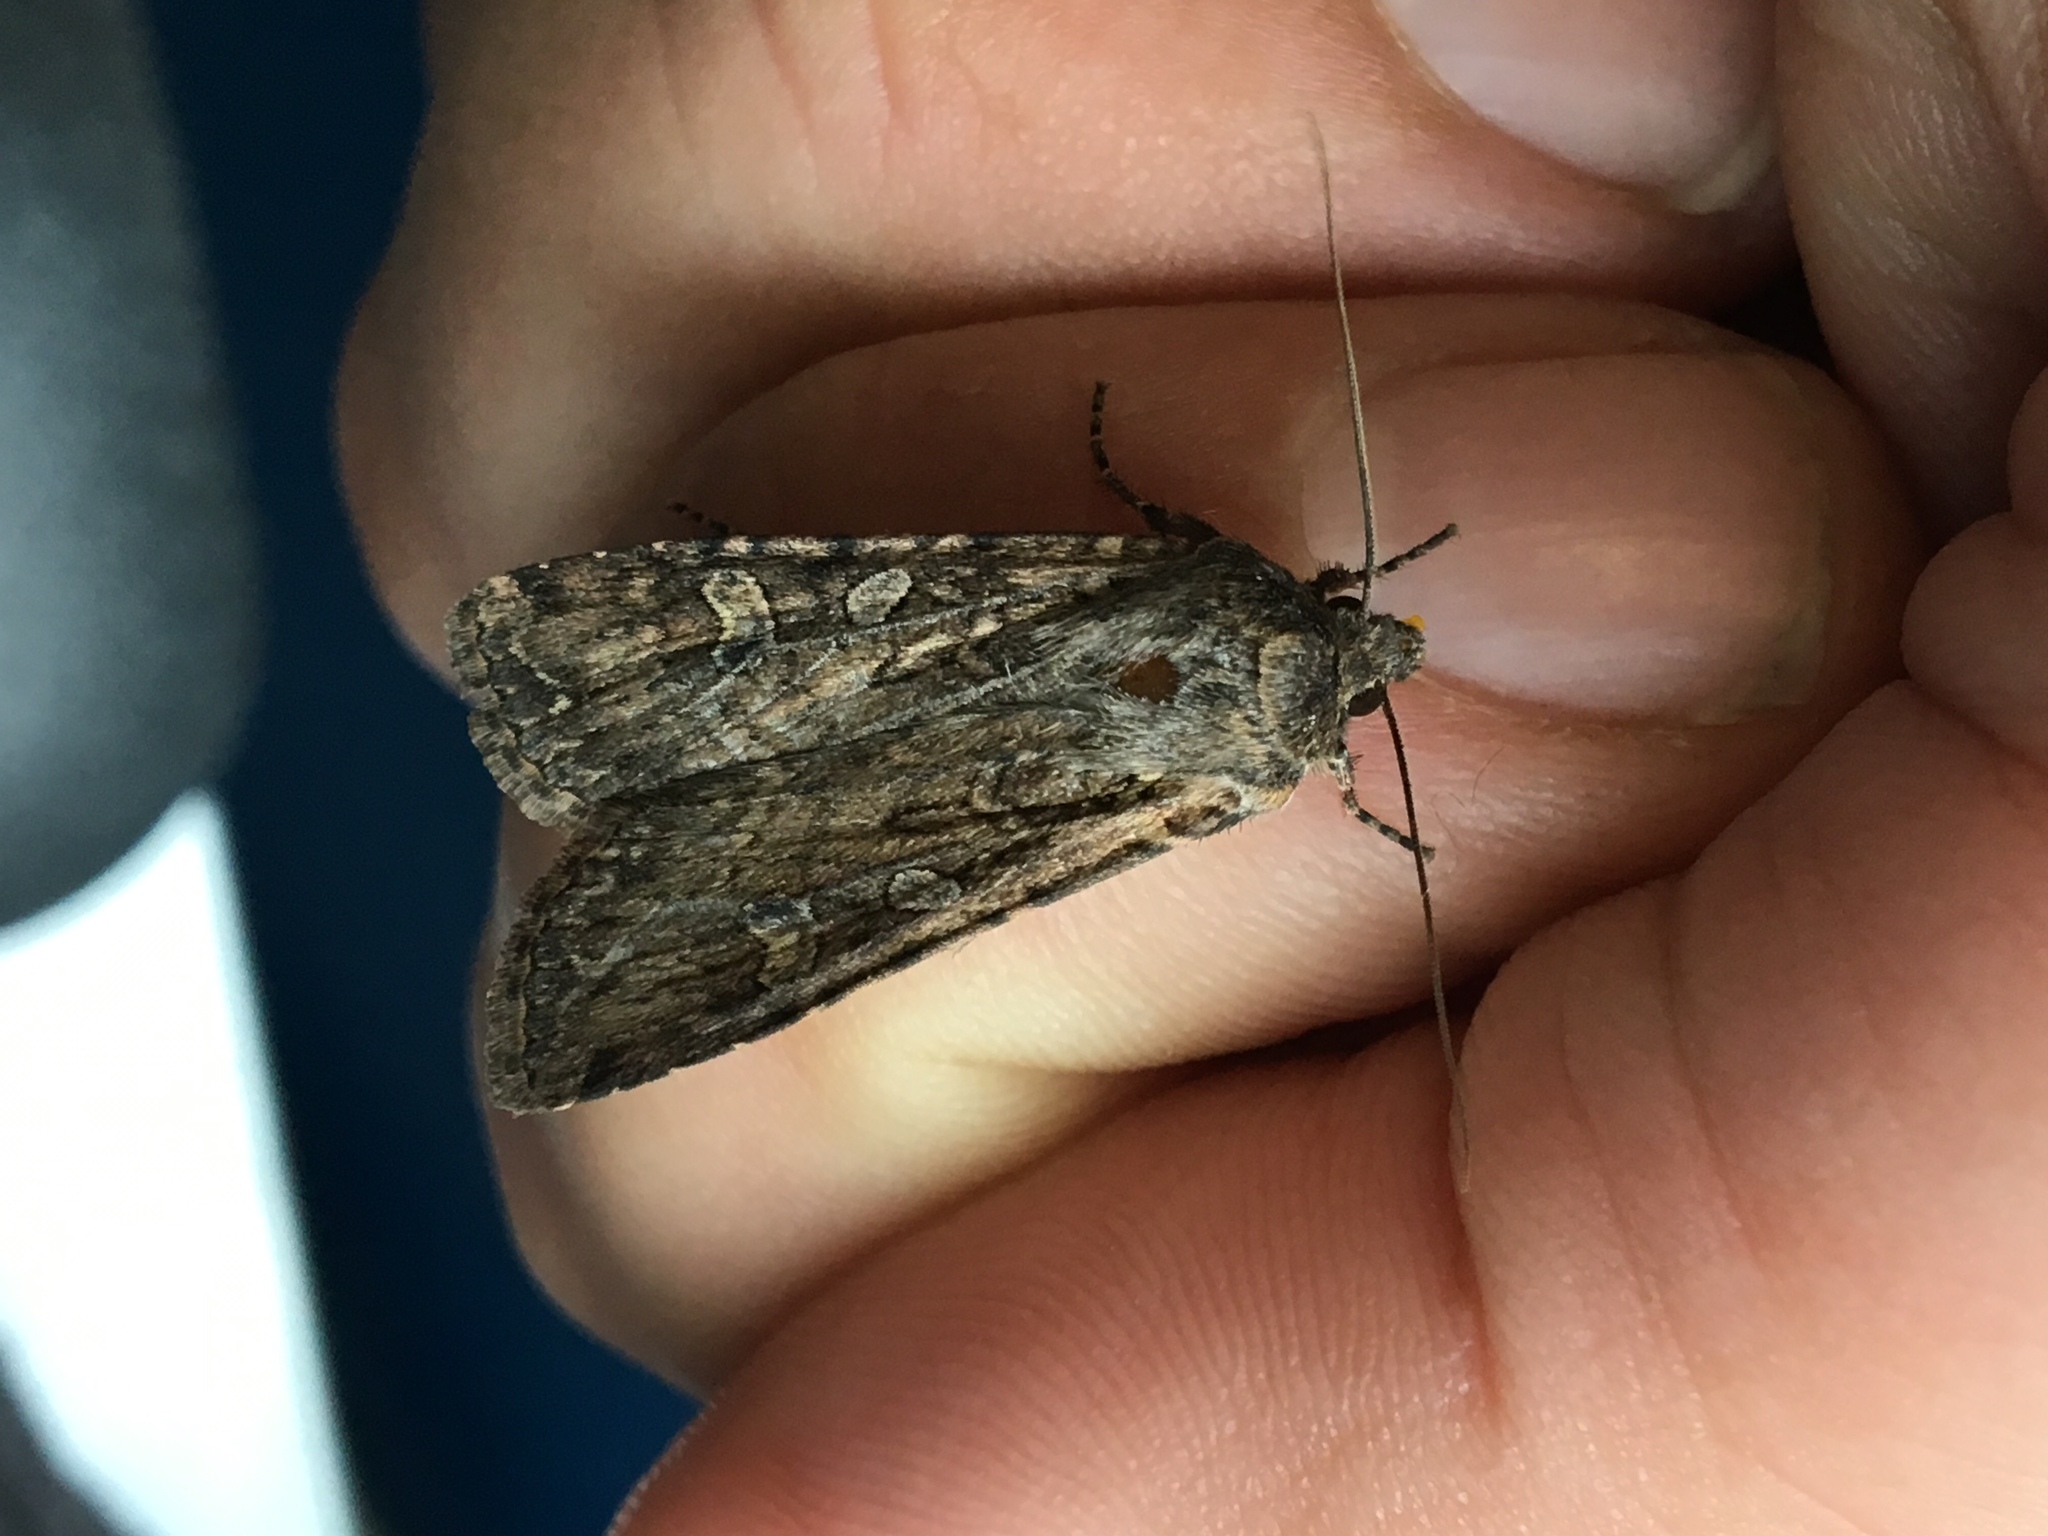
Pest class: cutworms